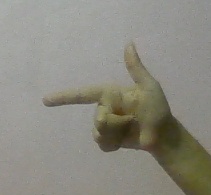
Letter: yaa